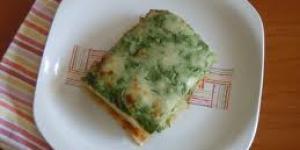
lasana ligera